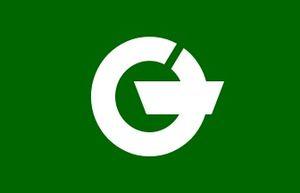
Nagatoro est un bourg du district de Chichibu, situé dans la préfecture de Saitama, au Japon.